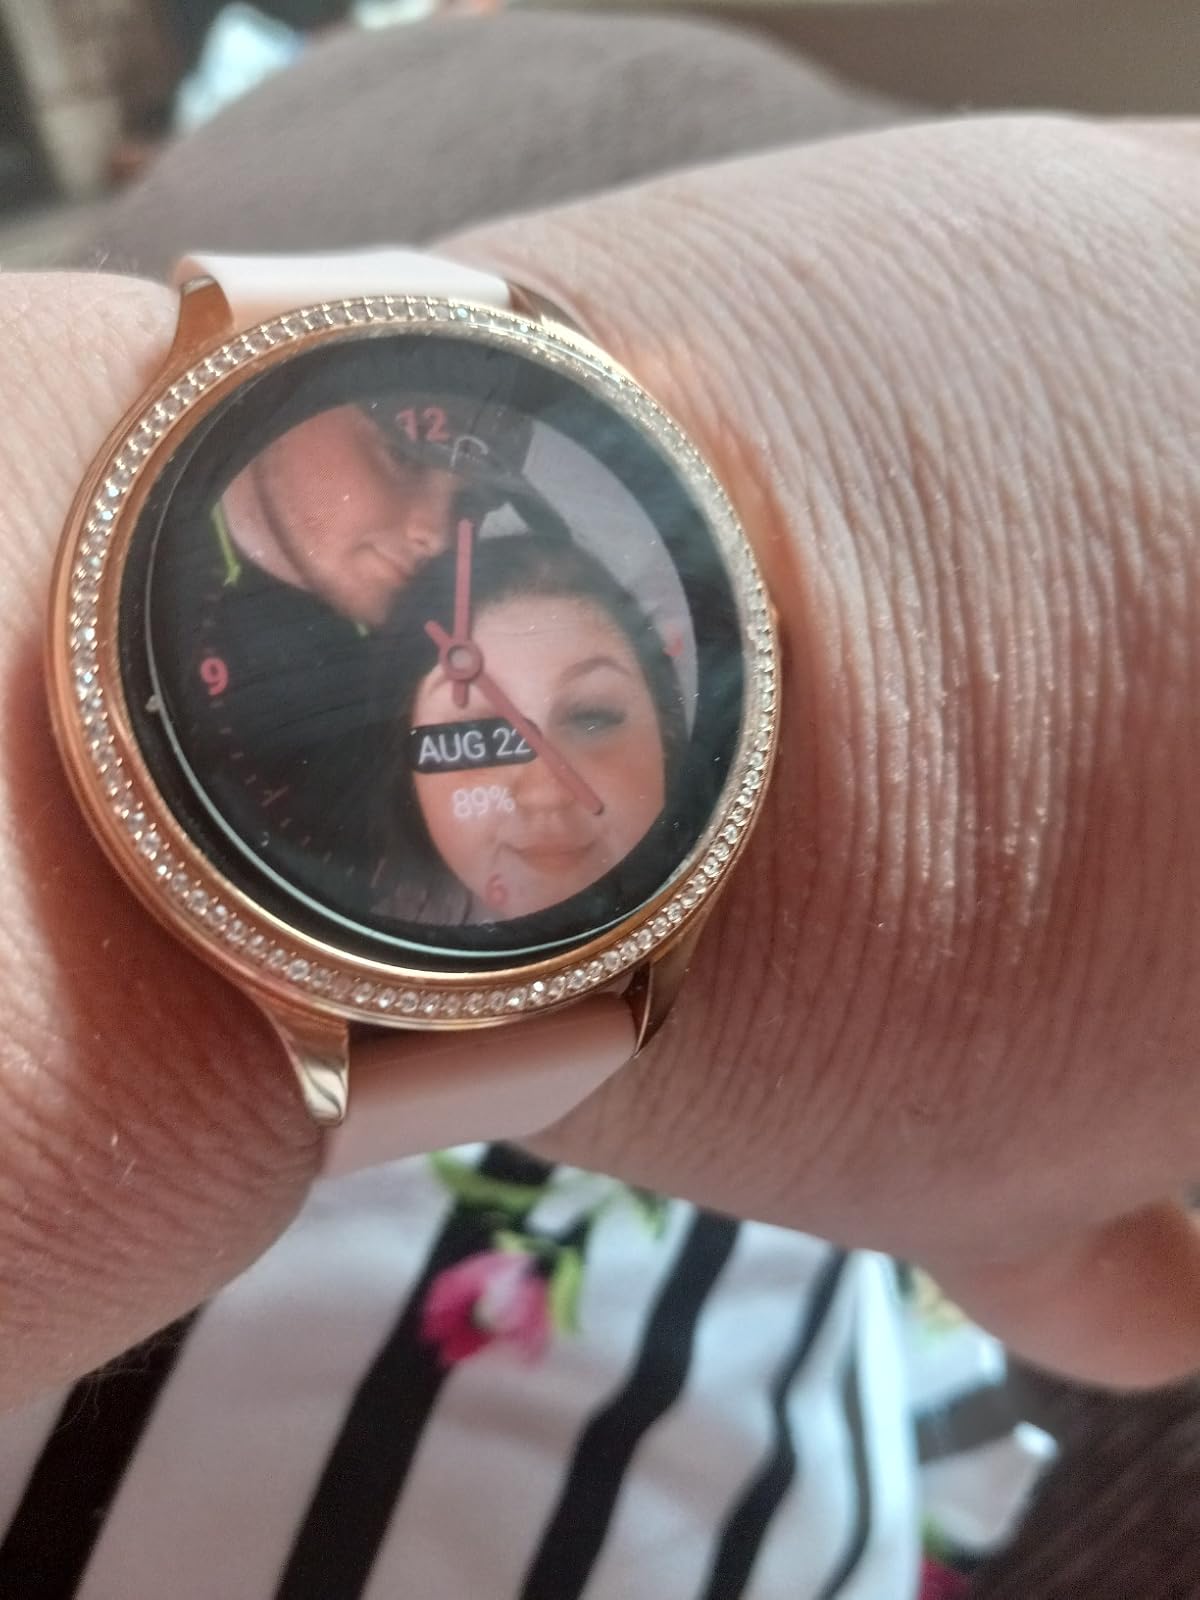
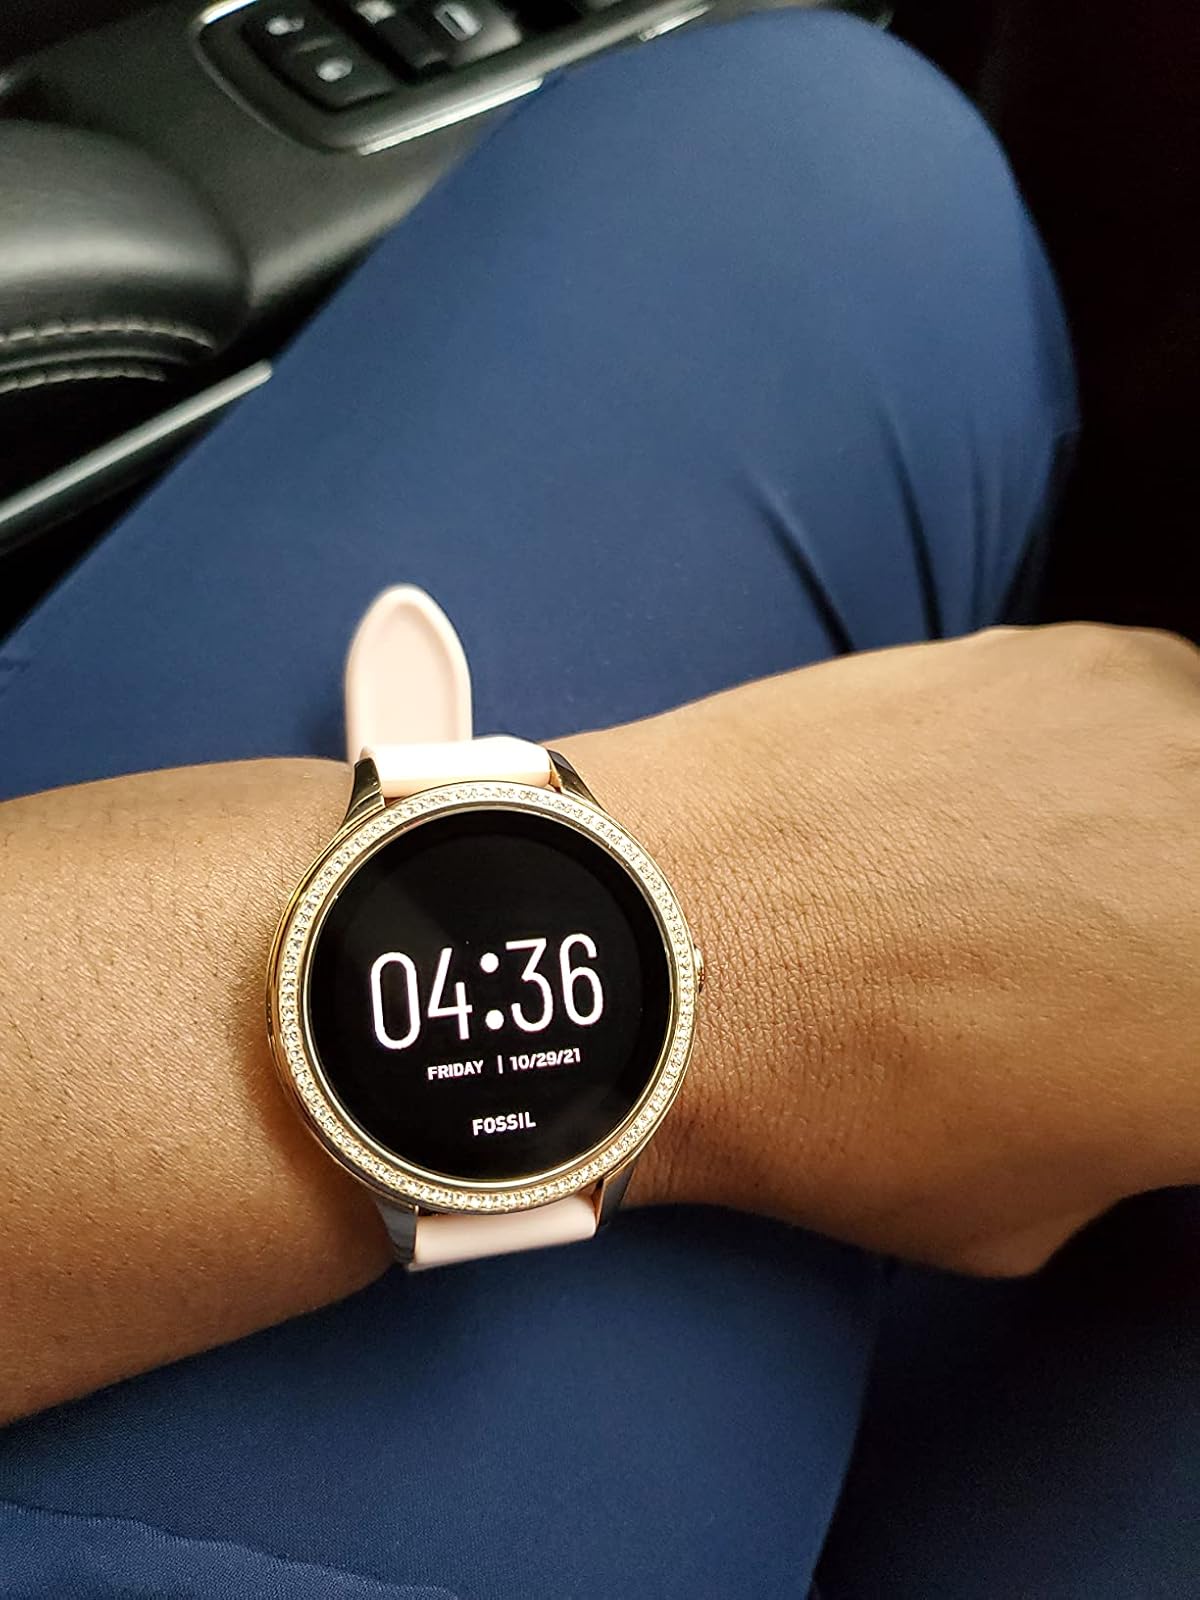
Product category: smartwatch
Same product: yes